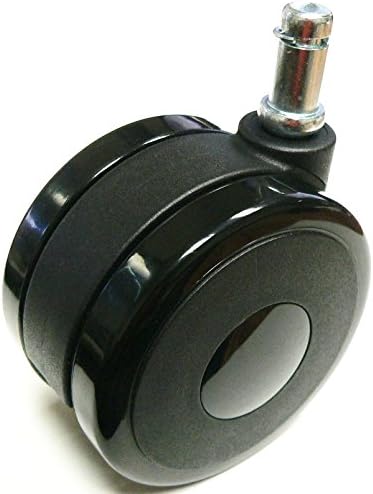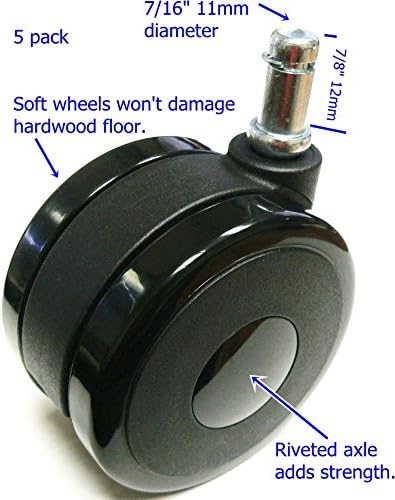
Oajen 3" 75mm Twin Soft Wheel Caster 5 Pack, Furniture Wheel, 7/16" x 7/8" 11mm x 22mm Grip Ring for Office Chair, Won't Damage Hardwood Floors, 5 Pack, Steelcase Leap Think Chair
Category: Amazon Home
Your chair probably is built better than what you buy today at the big box store. These are premium quality casters for your tired office chair.
Features: 3" 75mm heavy duty twin wheel caster for office chair. Soft wheel won't damage or scratch your hardwood floors. | Fits most chairs with 7/16" 11mm diameter caster hole and Steelcase Leap Think chair. | Large wheel diameter provides better mobility and good for large person. | The wheels are riveted onto caster body for better wheel retention when running over cords or thrsshold. Other 75mm 3" caster may not have this feature. | Exceeds BIFMA quality. Made in Taiwan.